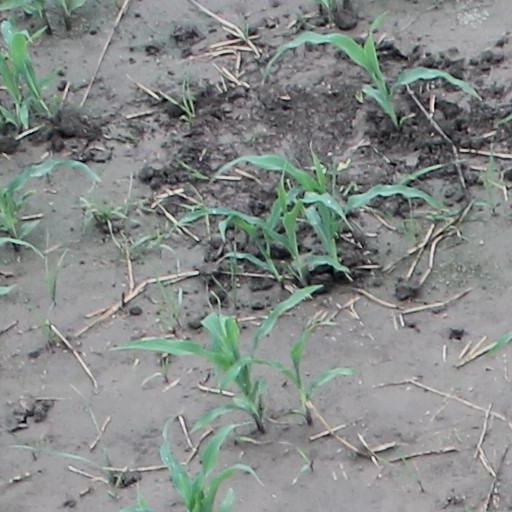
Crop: maize; corn